Hart House (University of Toronto)

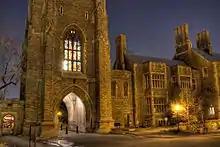
Hart House at night

"Hart House's system of governance is based on a commitment to collaborative and democratic decision-making." It is governed by the Board of Stewards, a deliberative body composed of the student secretaries of the standing committees of the House; a representative from the Finance Committee; the University of Toronto campus student governments; the chair of the Alumni Committee; a senior member from Recreational Athletics; the President of the University (or his/her designate); two appointees of the President; one appointee of the Governing Council; and the warden, who serves as the chief administrative officer of the house. In October 2022, Sherry Kulman was appointed Interim Warden, succeeding John F. Monahan. The Board of Stewards is responsible for the use of space in the house, approving the House's finances, and working with the warden to determine the strategic vision of Hart House. Students are a majority of the members of the Board of Stewards.